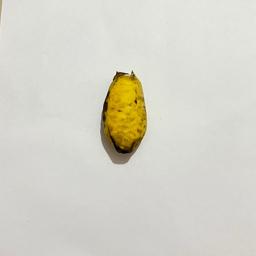
Banana variety: Sabri Kola